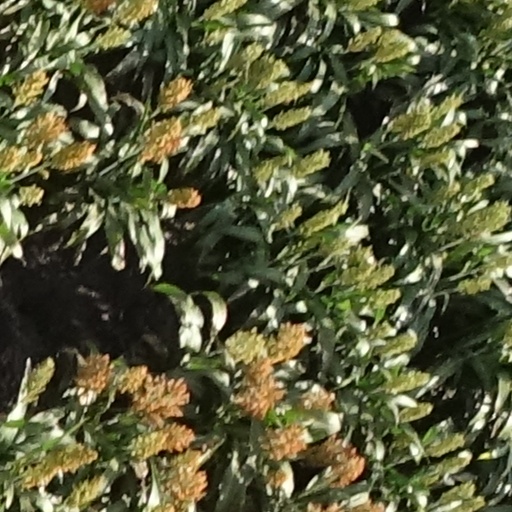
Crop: sorghum